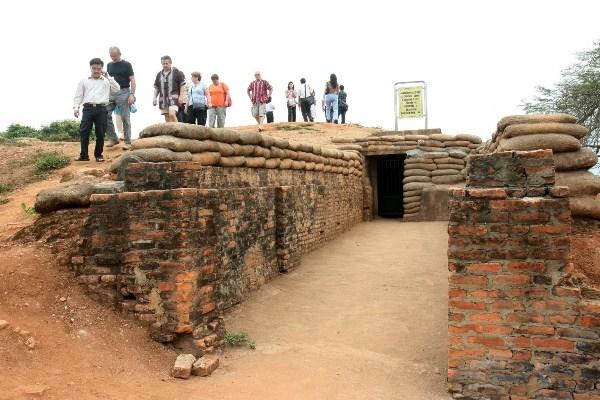
phía trên khu di tích lịch sử có một tấm biển